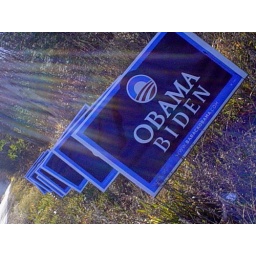
On the way to vote along back road in Upper Peninsula of Michigan...there were the signs of change.